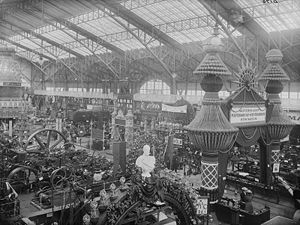
Allmänna konst- och industriutställningen / Ljungbergshallen
Interiørbillede Ljungbergshallen
Stockholmsutstillingen 1897 på Djurgården i 1897 var en storslået udstilling som skulle vise hvad svensk og norsk industri kunne byde på.